Cholo Potol Tuli

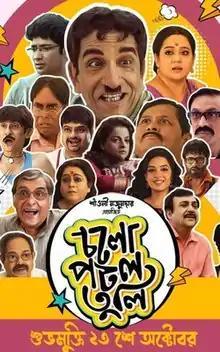

Cholo Potol Tuly is a Bengali comedy drama film directed by Arindam Ganguly and produced by Shanoli Majumder. This film was released on 21 October 2020 under the banner of Pastel Entertainment. The film, inspired by a popular Bengali stage play, is based on eponymous story of Shibram Chakraborty, "Ashwathama Hato Iti".